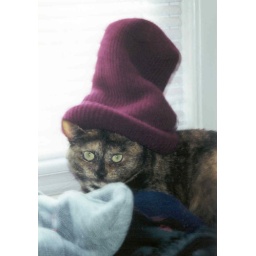
cat in the hat